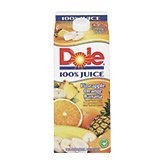
Item Name: Dole Pineapple Orange Banana Juice 64 oz
Value: nan
Unit: None

Price: 6.69